Joan Magrané Figuera

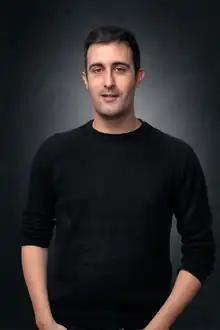
Joan Magrané Figuera

Joan Magrané Figuera started to study composition with Ramon Humet. Subsequently, he studied at Esmuc in Barcelona with Agustín Charles, at the Graz Kunts Universität with Beat Furrer and then moved to Paris, where he attended lessons by Stefano Gervasoni at the Conservatoire National Supérieur de Musique et de Danse. His music has been performed around Europe by orchestras, groups and soloists such as Ensemble Intercontemporain, BBC Scottish Symphony Orchestra, Quatuor Diotima, Barcelona Symphony Orchestra, RTVE Symphony Orchestra, Neue Vocalsolisten, Quartet Gerhard and many others. The year 2016 he was "lauréat" of the Villa Medici in Rome. He has been awarded several composition prizes among them the XXXI Queen Sofia Composition Prize in 2014. Since 2017 he has been president of the Federació Joventuts Musicals de Catalunya.